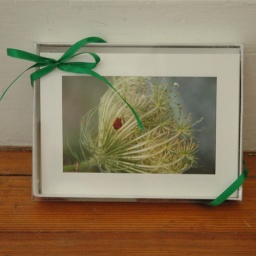
Set of 5 blank note cards with envelopes in a clear plastic box.